Rio Grande do Sul

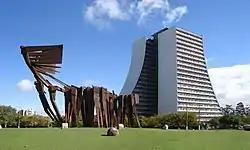
Monument in Porto Alegre to honor the Azorean immigrants

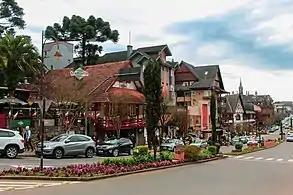
The town of Gramado has occasional snowfalls.

People of German descent predominate in the Sinos Valley (Novo Hamburgo, São Leopoldo, Nova Hartz, Dois Irmãos, Morro Reuter, etc.) and in the center-eastern part of the State (Santa Cruz do Sul). People of Italian descent predominate in the mountains (Serra Gaúcha: Caxias do Sul, Bento Gonçalves, Farroupilha, Garibaldi, etc.). The Northern and Northwestern parts of the State also have significant numbers of people of both Italian and German descent. There are sizeable communities of Poles and Ukrainians across the state, notably in the northwest. People of African ancestry are concentrated in the capital city and in some cities in the litoral, such as Pelotas and Rio Grande.